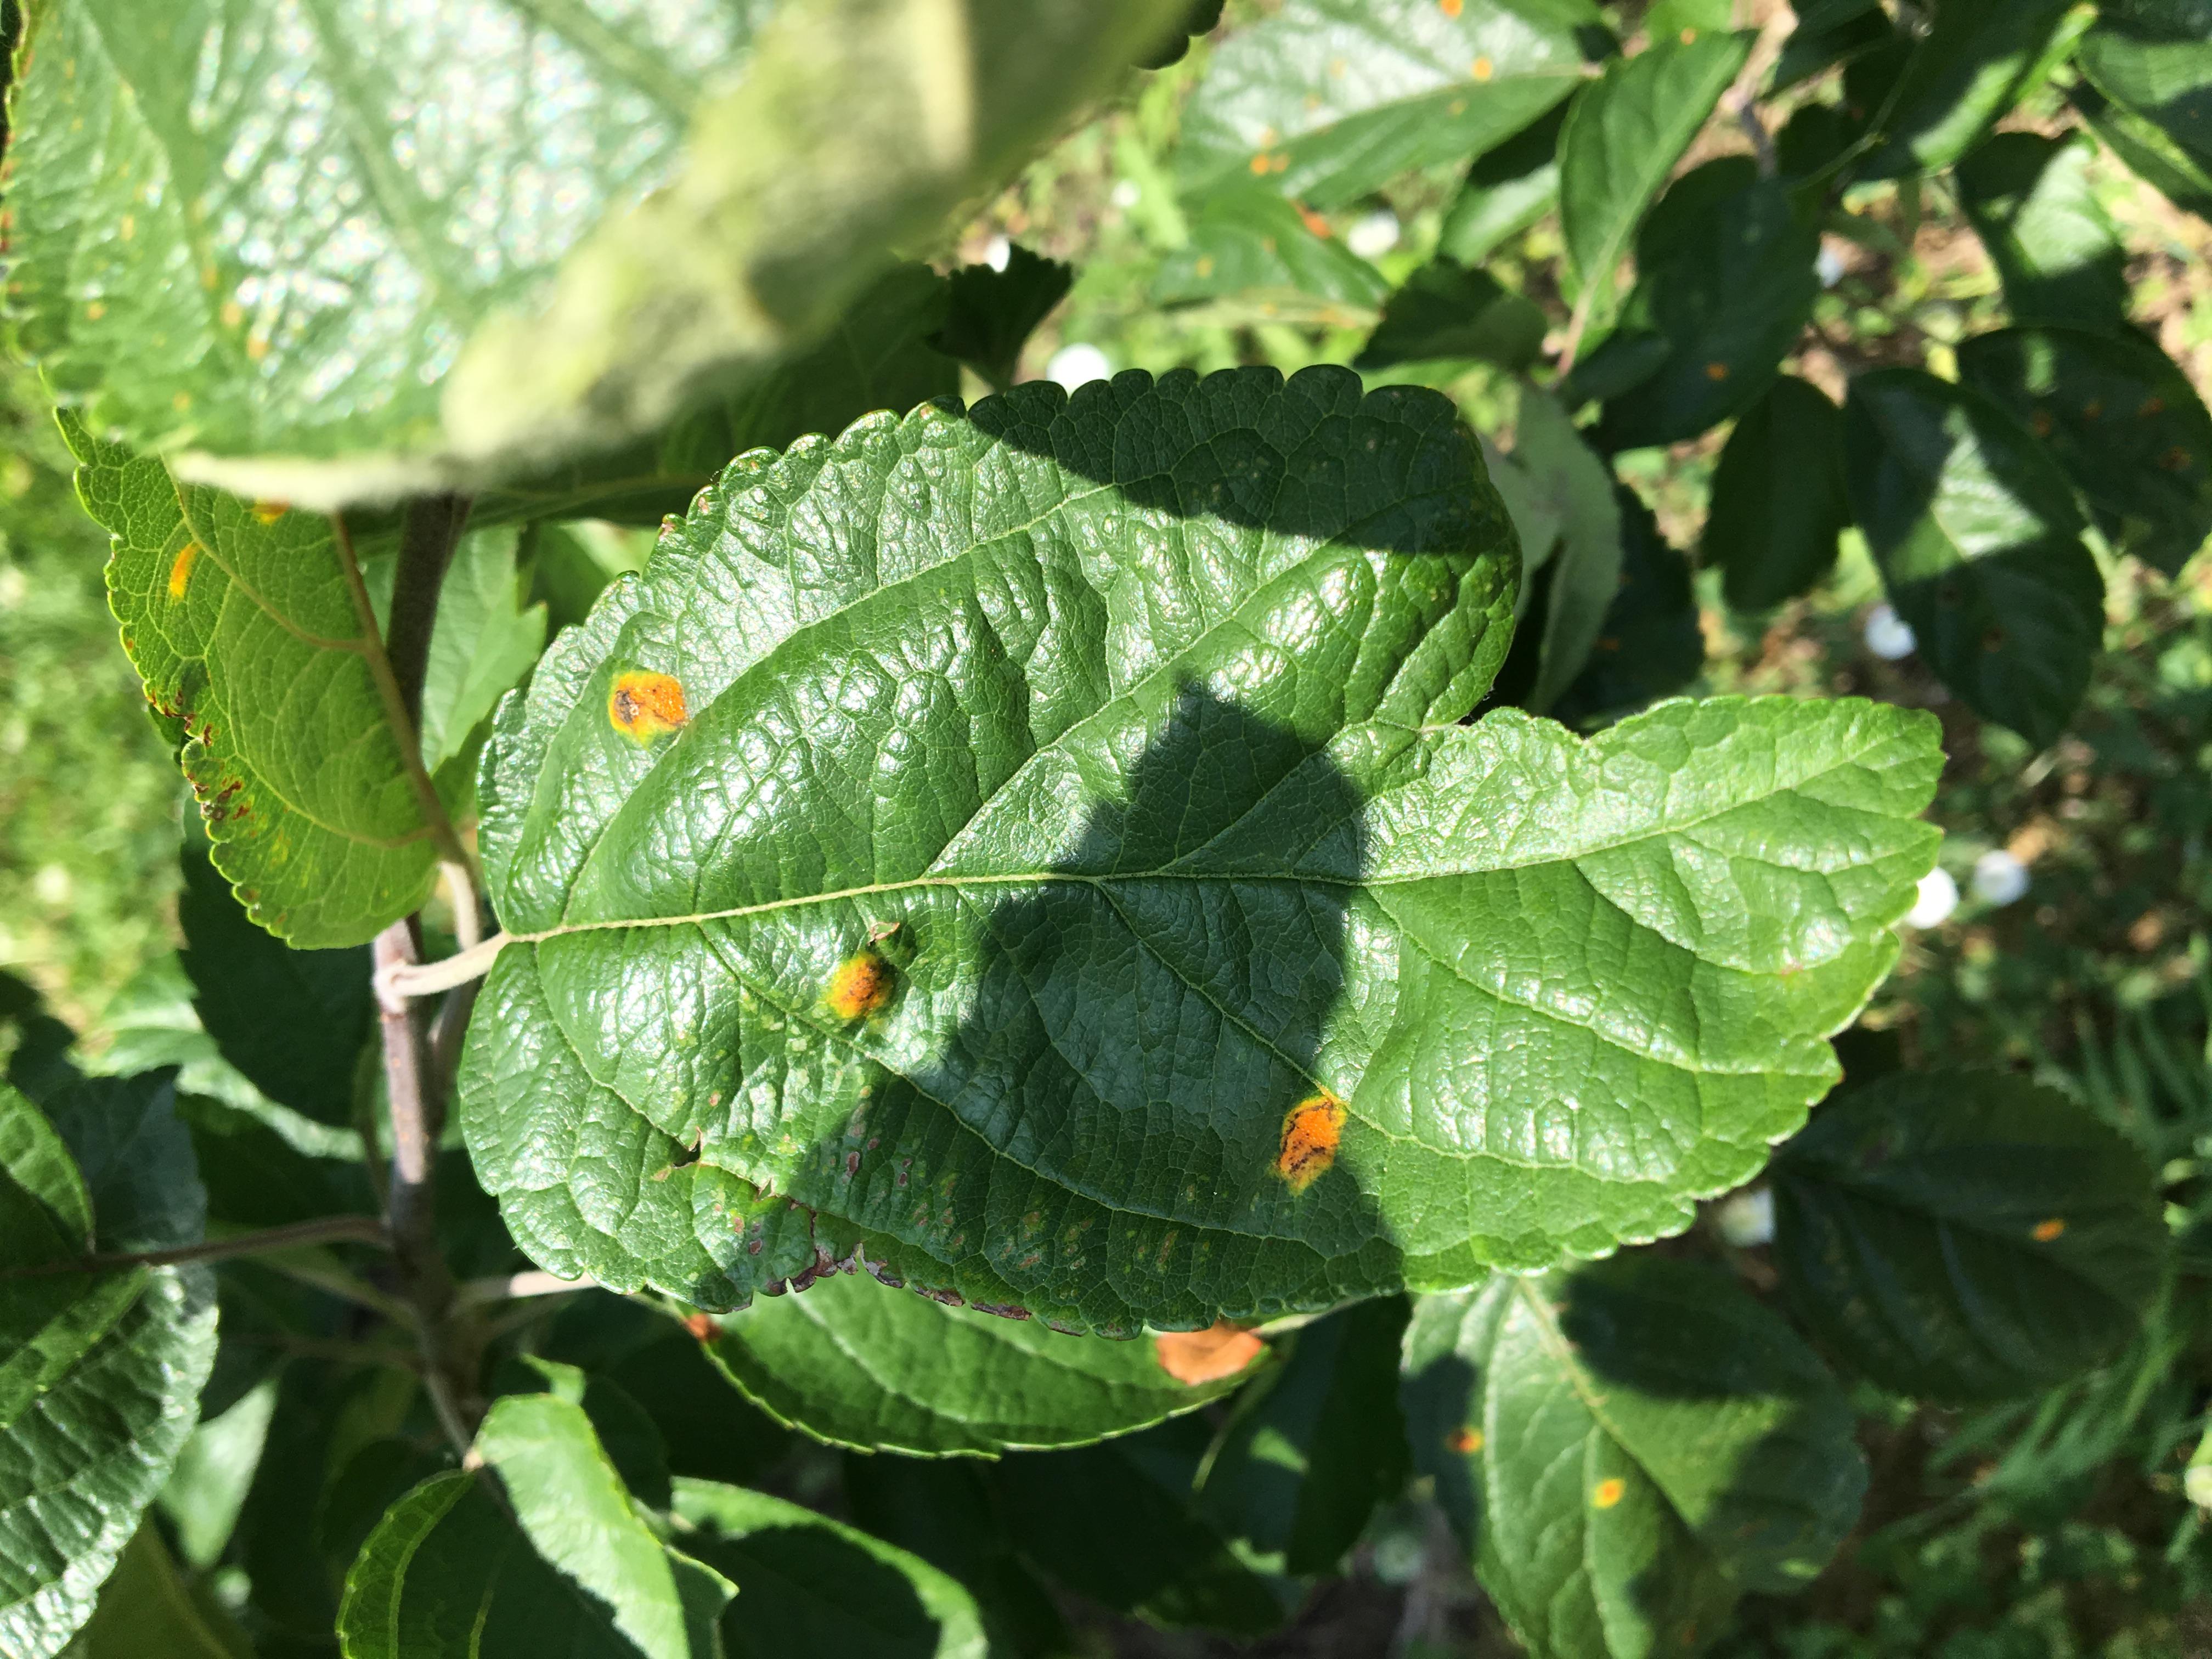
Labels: rust